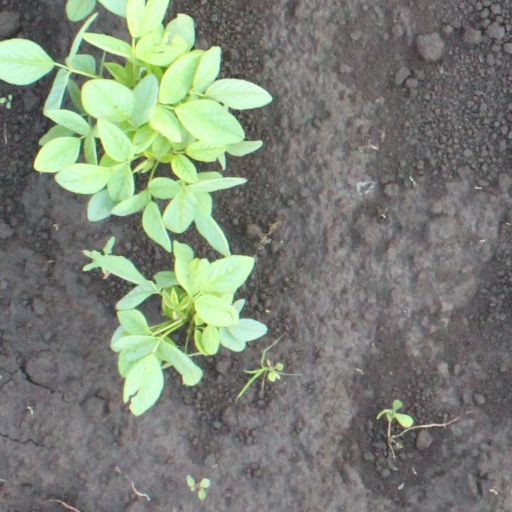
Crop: soybean